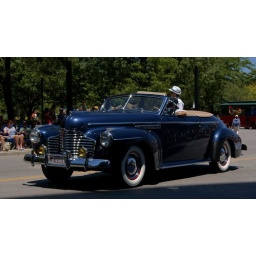
Love the crowd reflection in the cars mirror finish.